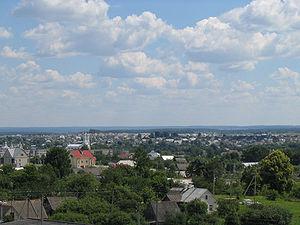
Achmiany ou Ochmiany est une ville de la voblast de Hrodna, en Biélorussie, et le centre administratif du raïon d'Achmiany. Sa population s'élevait à 16 684 habitants en 2017.